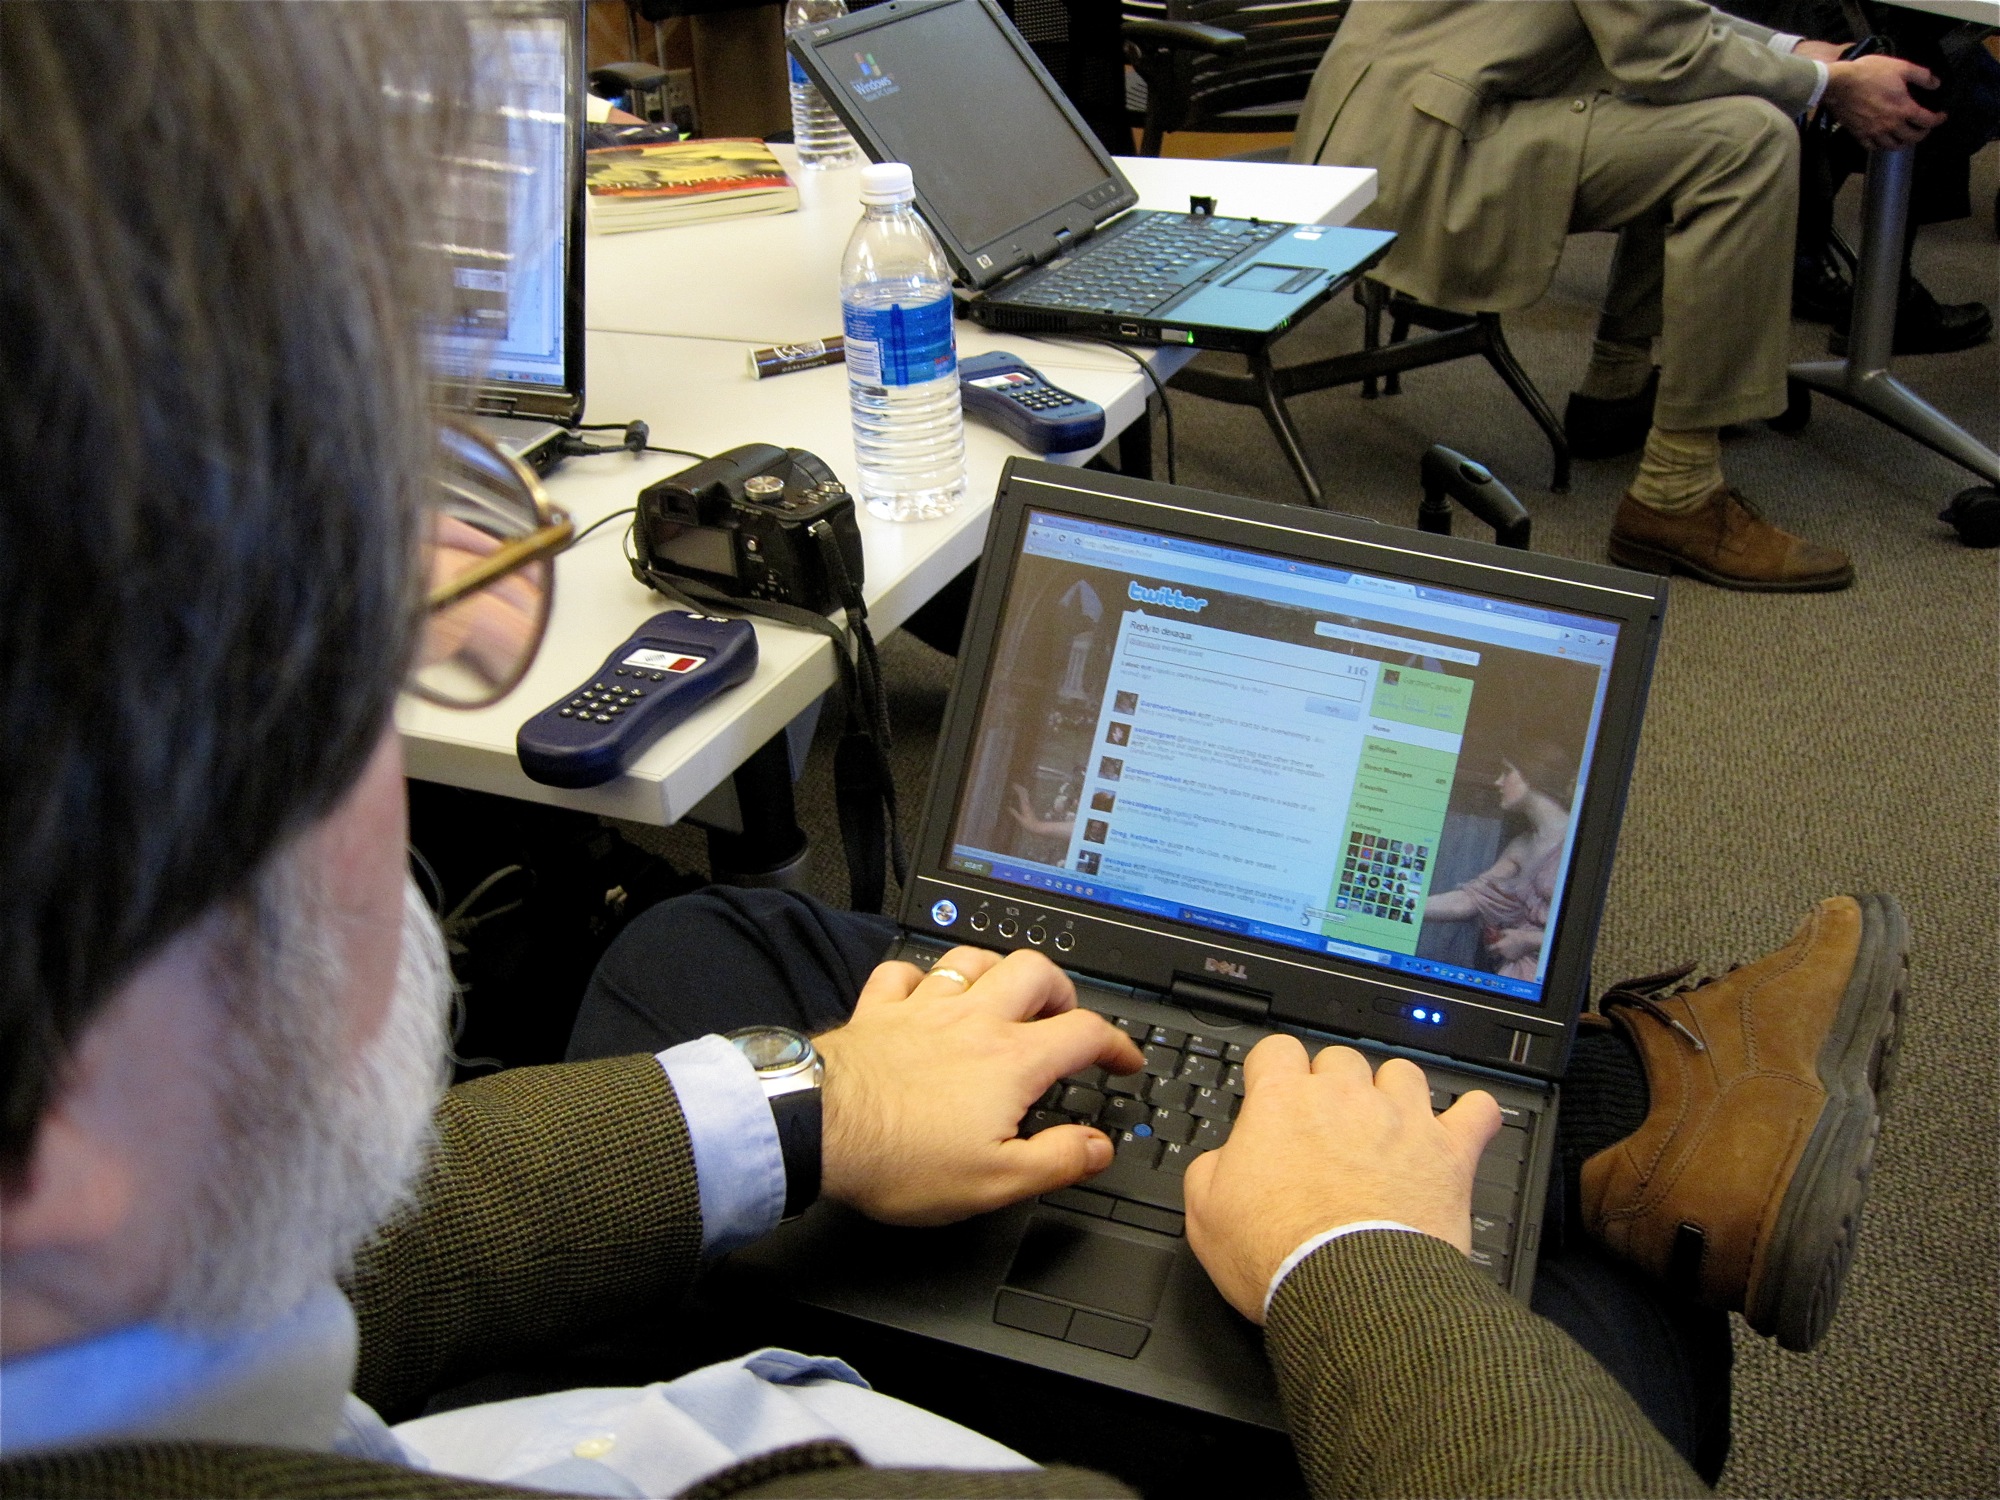
learning, pftf, emgelbart